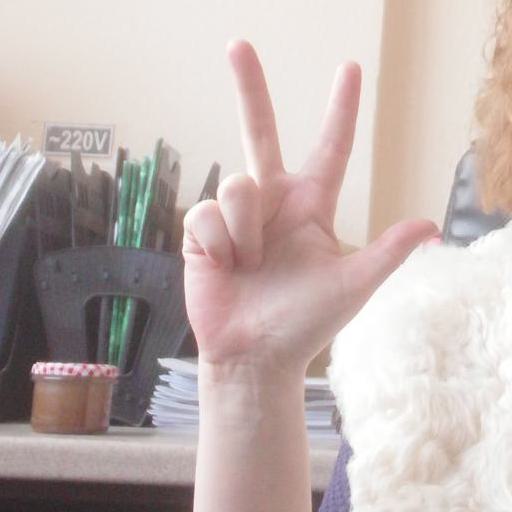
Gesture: three2